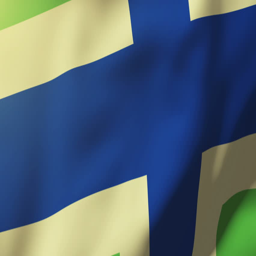
flag waving in the wind .